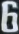
Number: 6